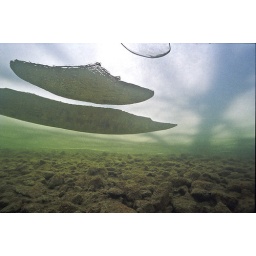
Different world: clouds of air trapped under ice in the shallow water of Bohinjsko jezero, Slovenia.